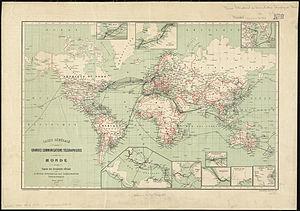
titre: Carte générale des grandes communications télégraphiques du monde dressée d’après des documents officiels par le Bureau International des Administrations Télégraphiques. Berne 1901/03. 2e. tirage. Dessinée et gravée par C. v. Hoven, Berne. Kartographische Anstalt LIPS, Bern. Author: International Telegraph Bureau (Bern, Switzerland) Publisher: International Telegraph Bureau (Bern, Switzerland) Date: 1901 Location: World Height: 29 cm (11.4 in)
La Chronologie du télégraphe montre l'apparition et le développement des technologies des lignes de télégraphe à travers le monde. Les principales avancées se déroulèrent au cours du XIXᵉ siècle. Elles modèlent en profondeur l'histoire de la presse écrite sur cette période. À cette époque furent inventées les principales techniques qui sont les fondations des moyens de télécommunications modernes. À partir de 1861, l'Europe est reliée à la Californie, et en 1871 à Hong-Kong et à l'Australie.